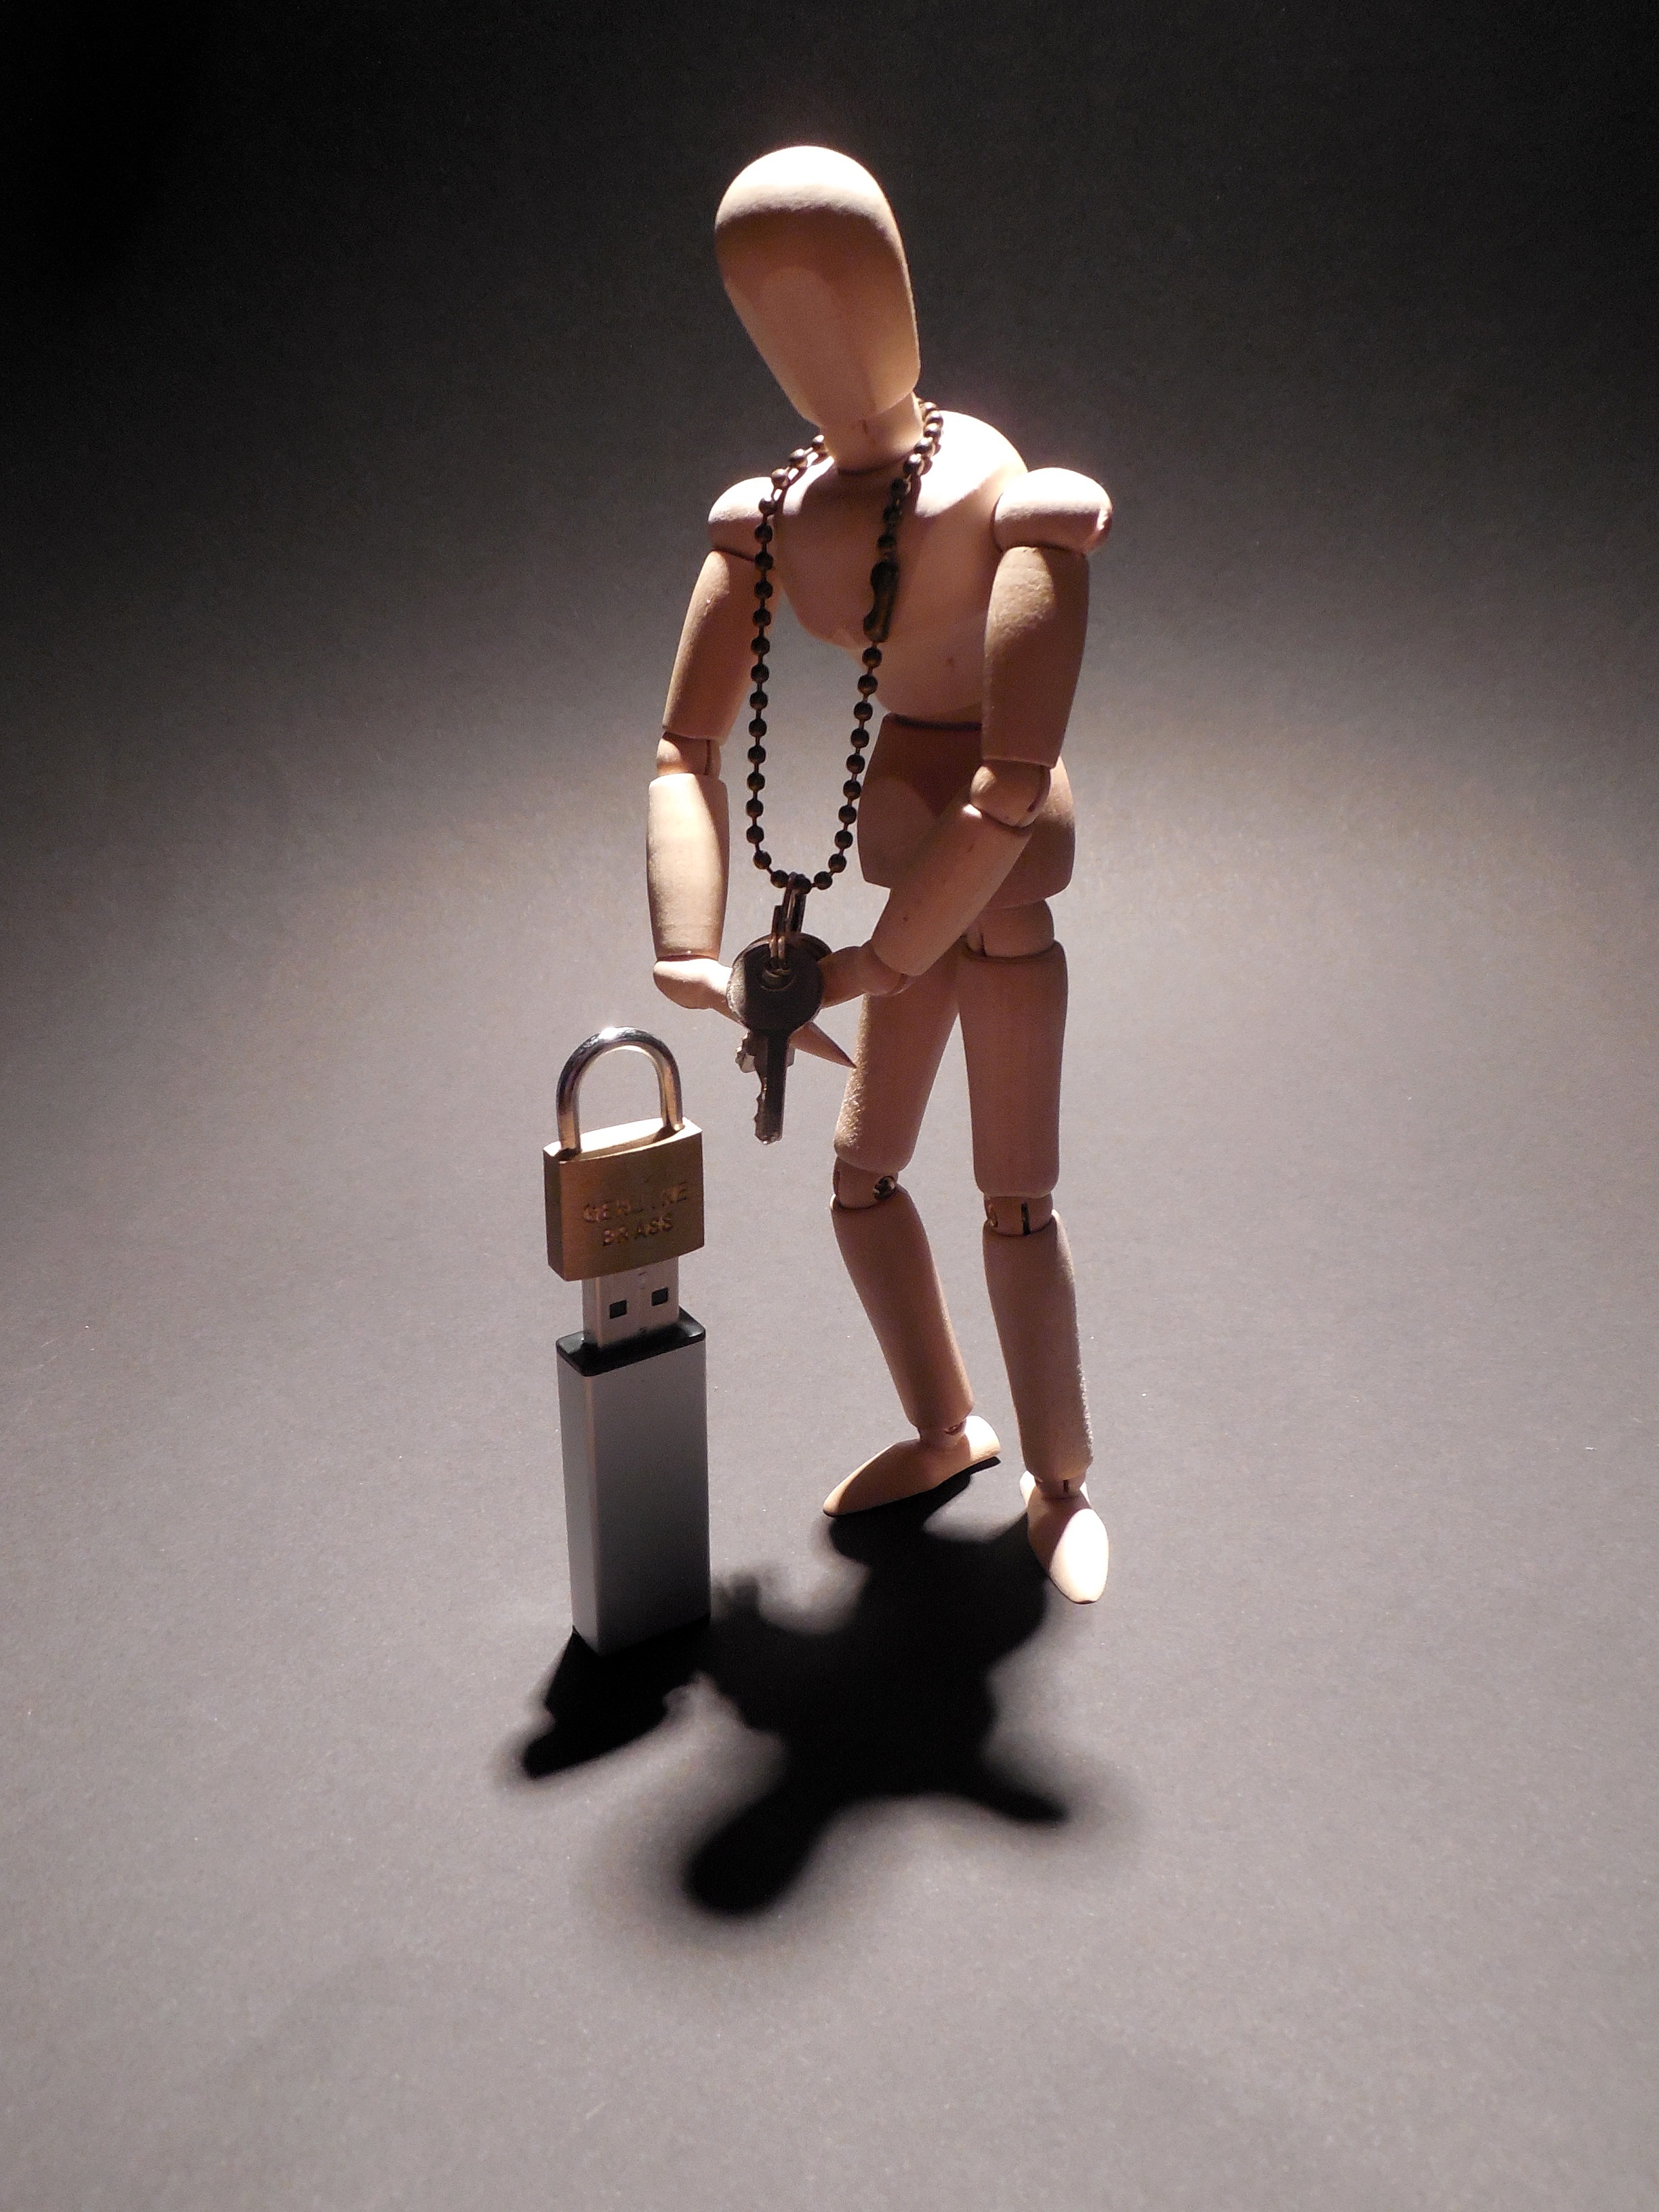
hand, key, castle, toy, security, padlock, doll, figure, figurine, usb, action figure, disk, password, holzfigur, backup, data, hacker, storage medium, computer science, privacy policy, data backup